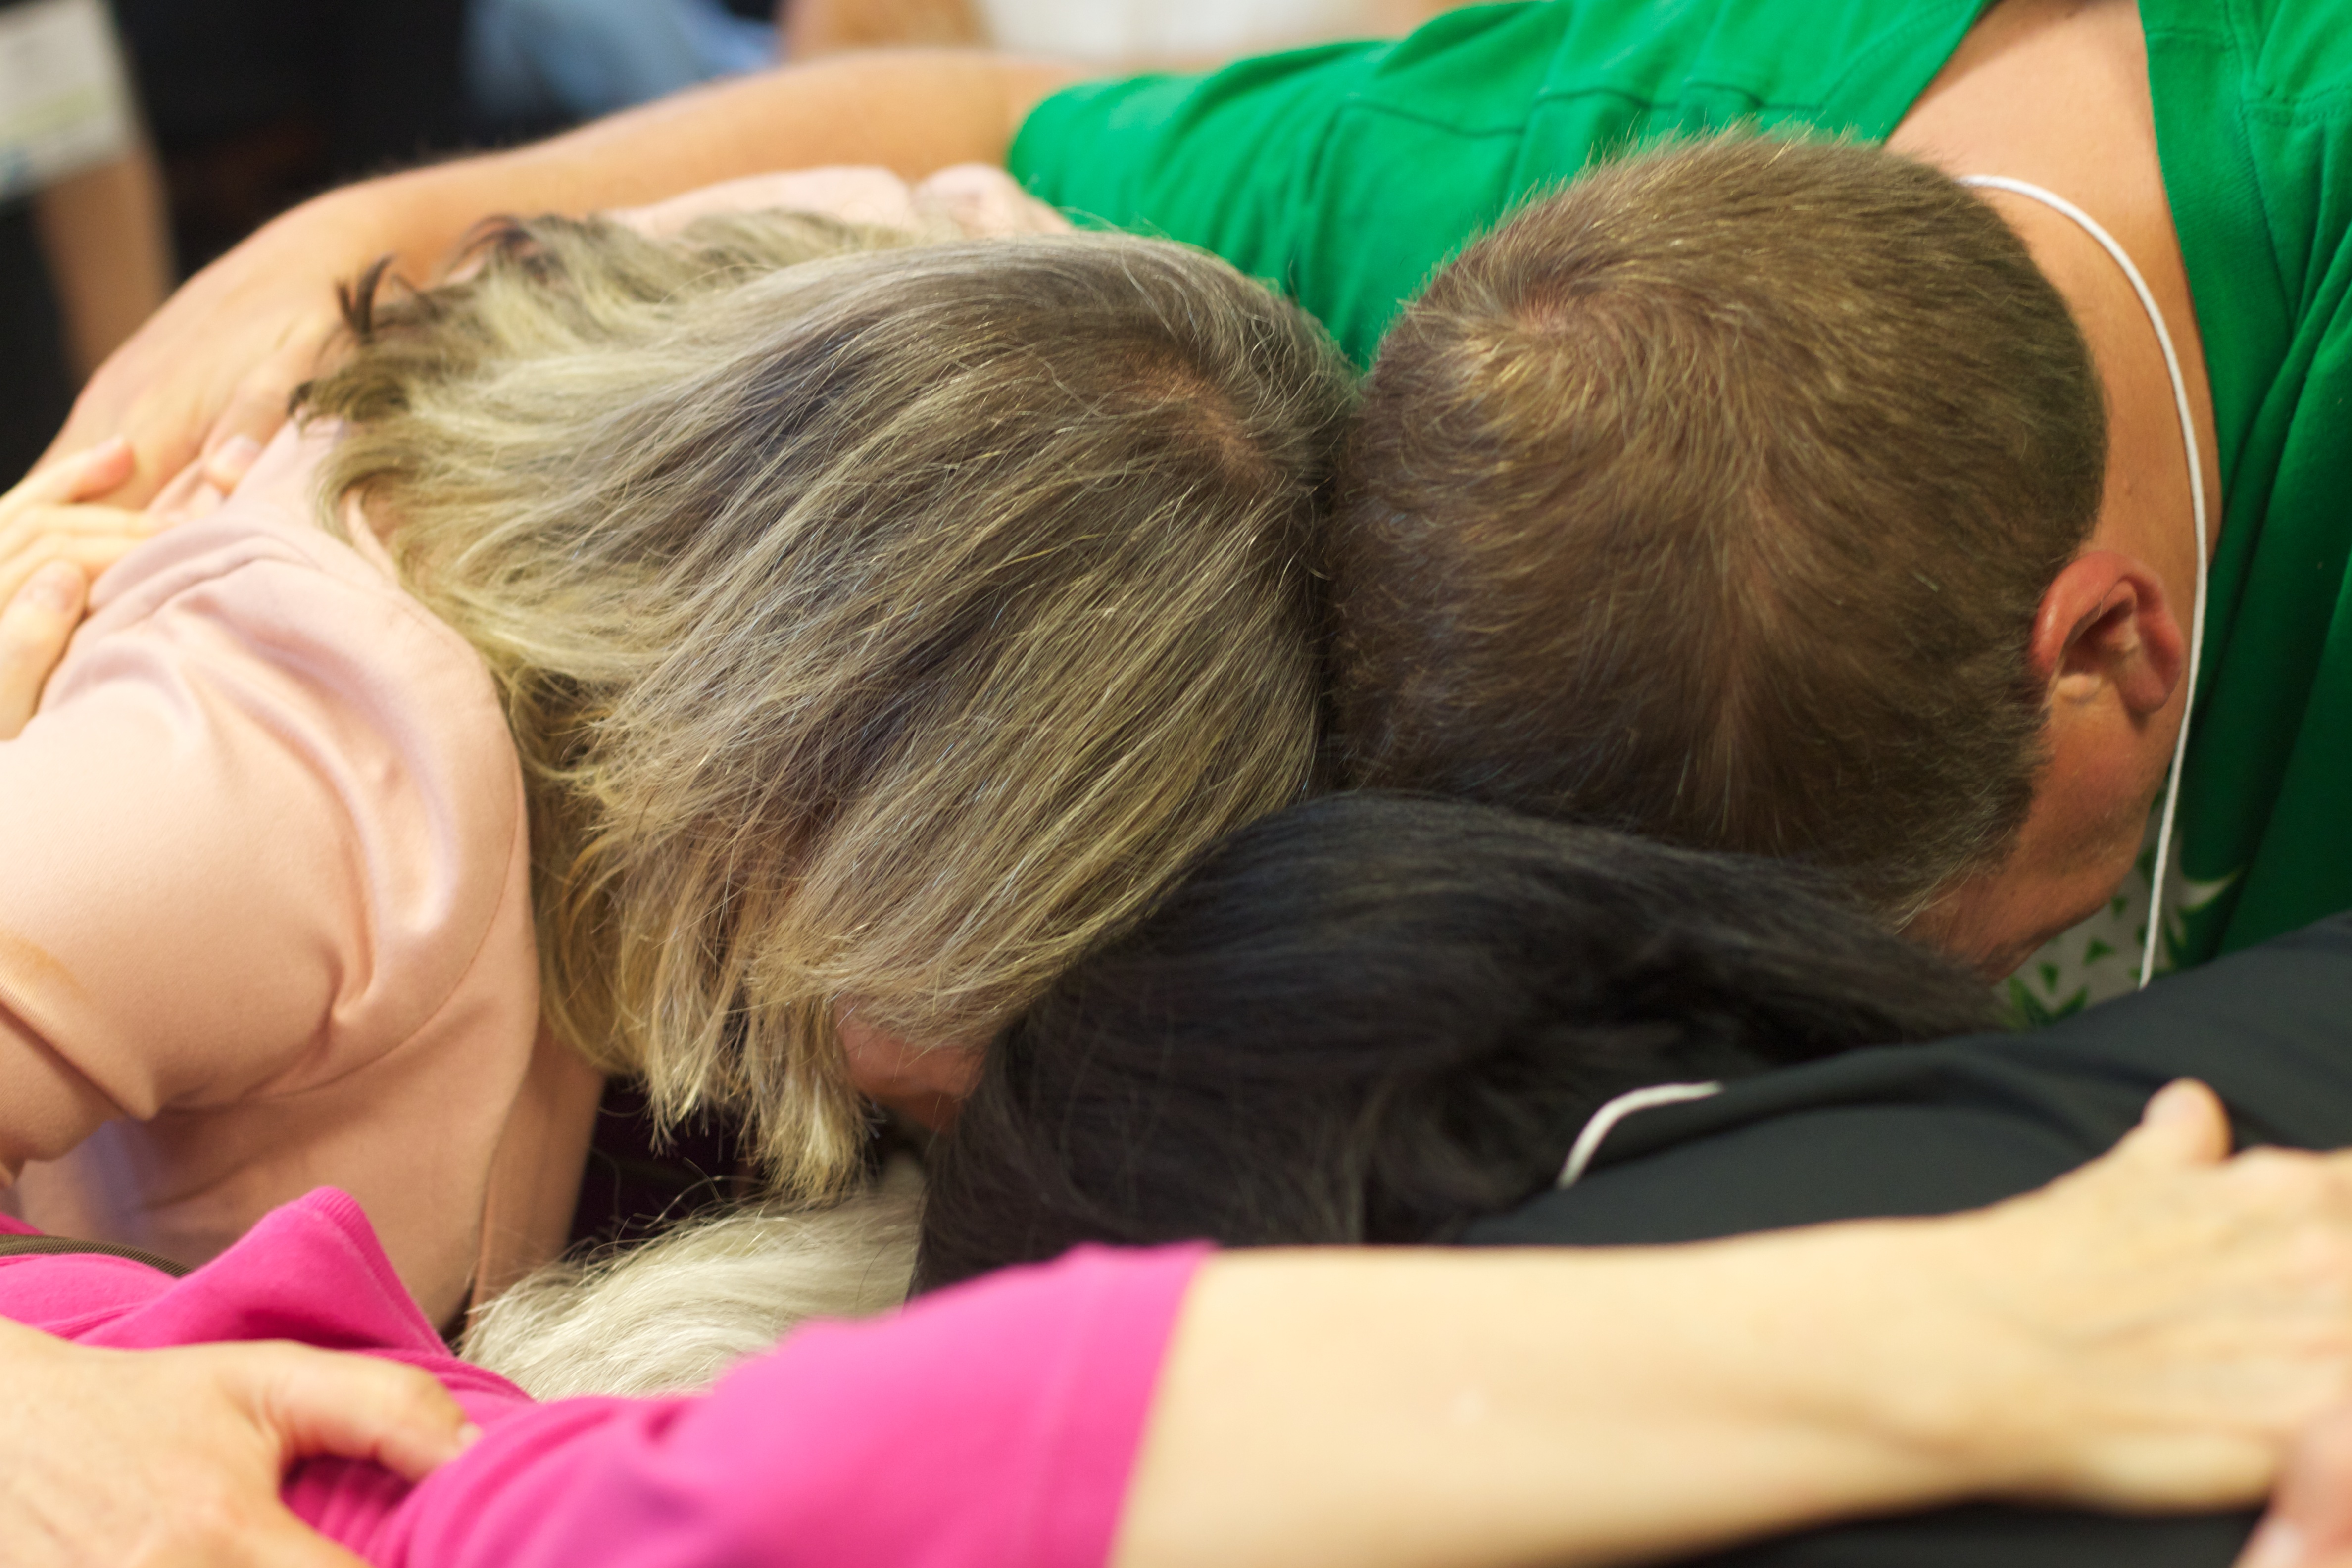
person, child, nv12, interaction, human action